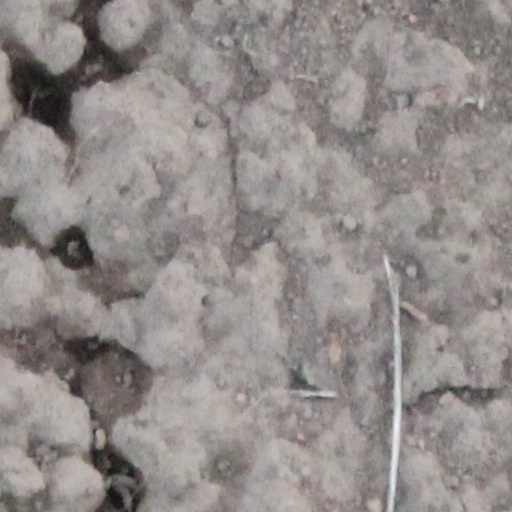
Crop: wheat